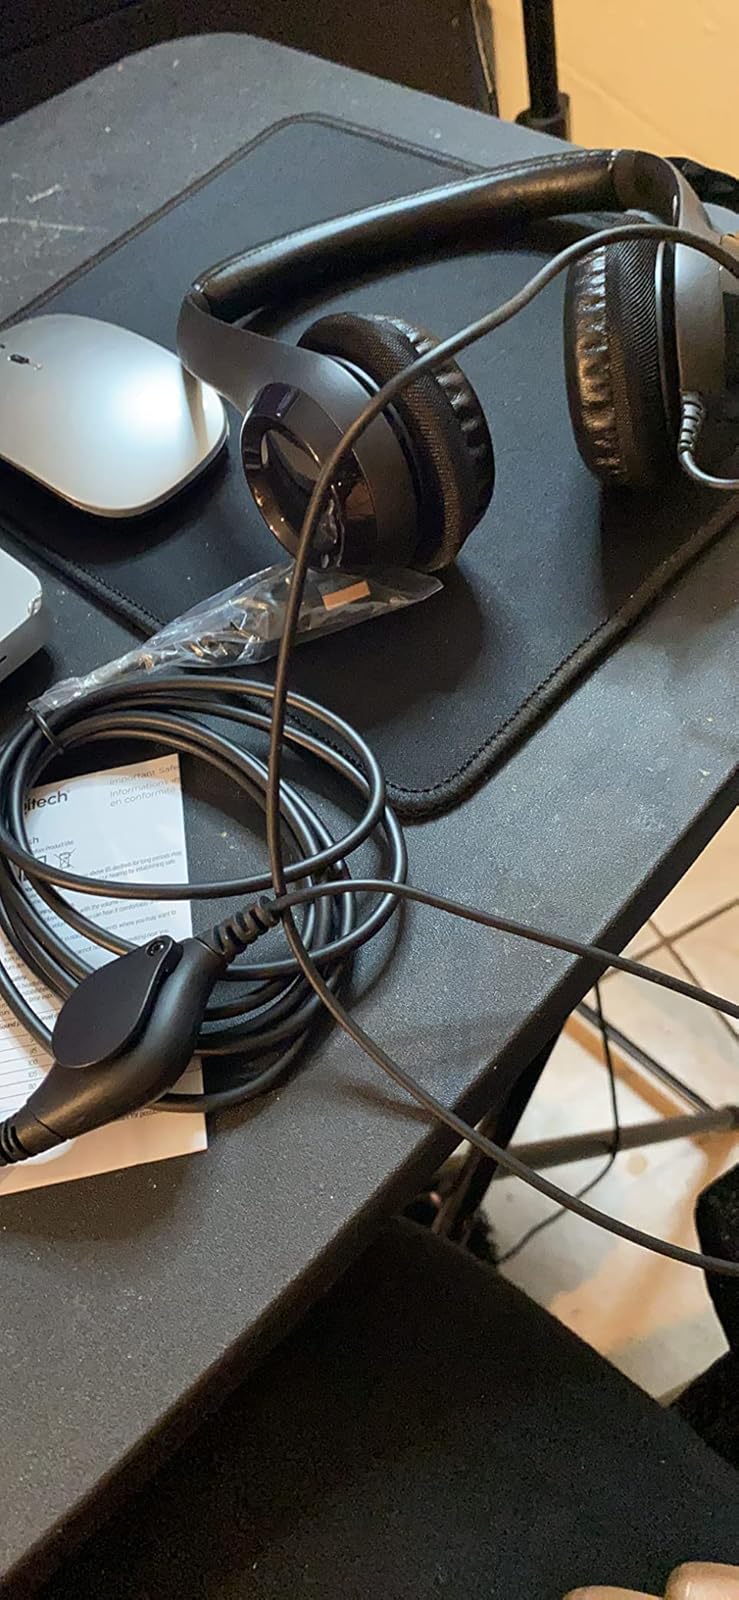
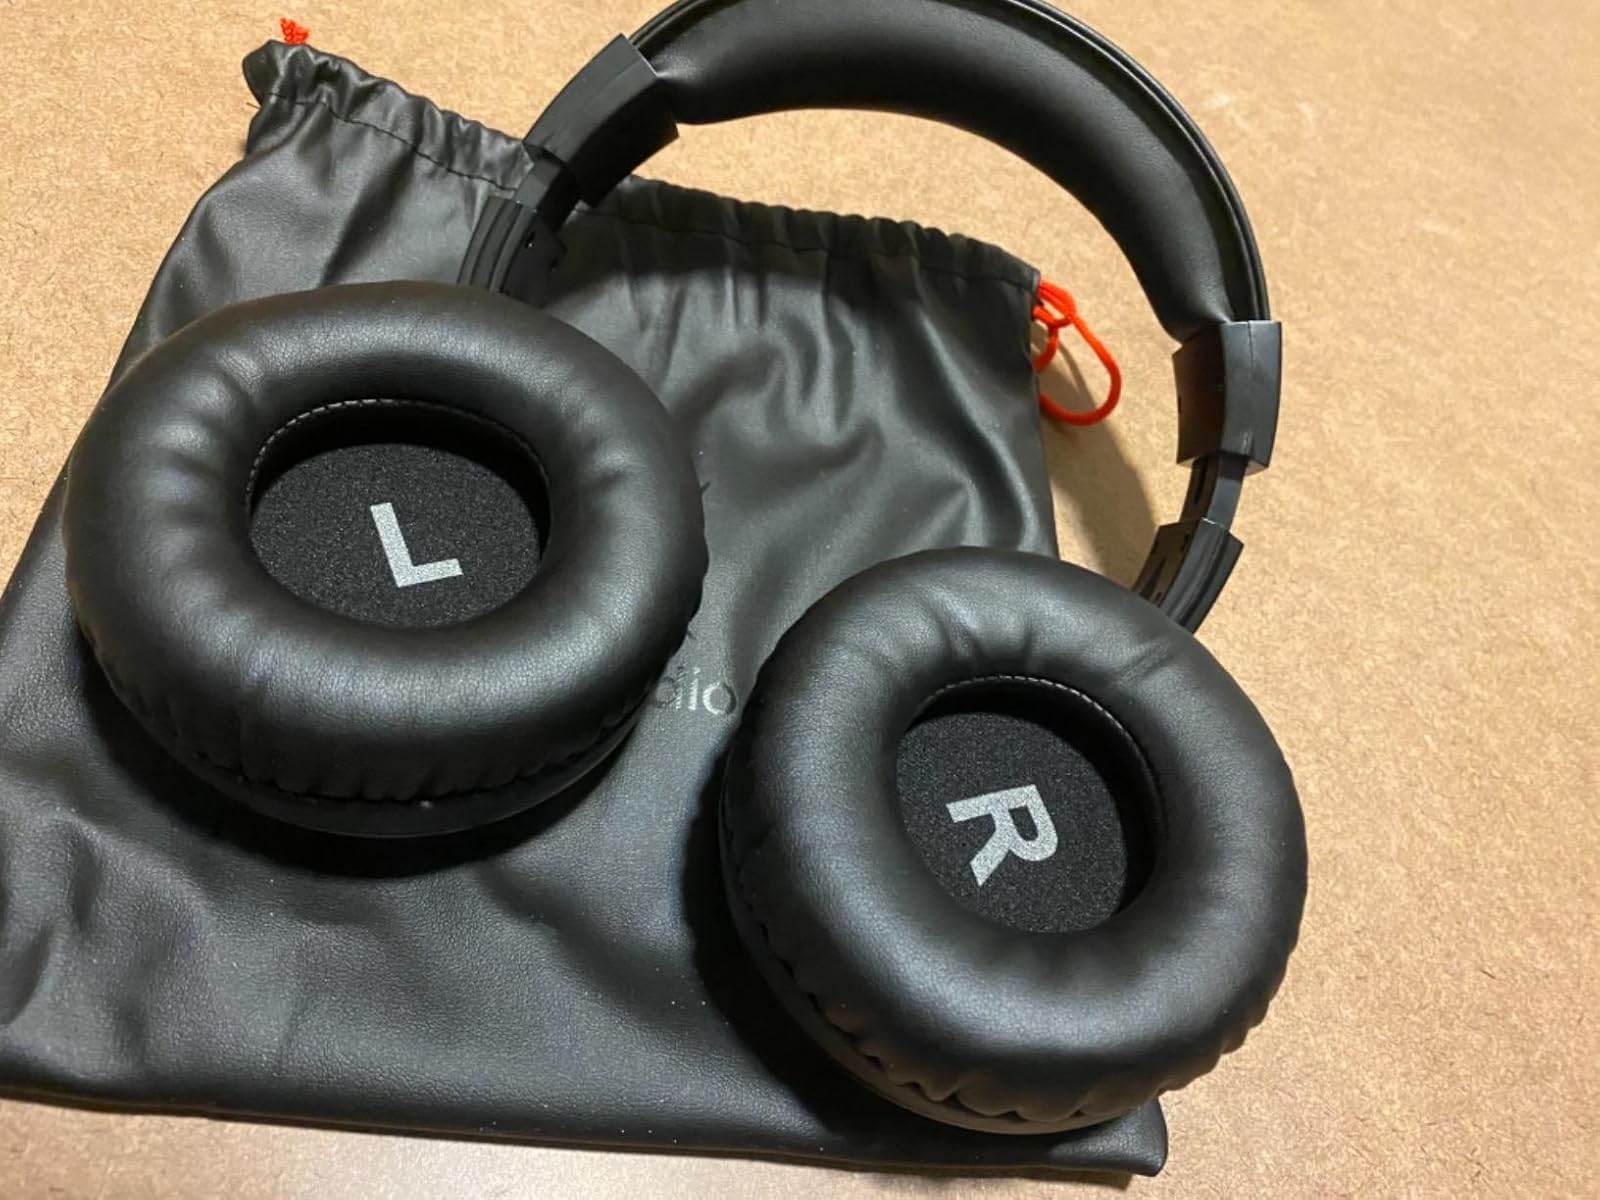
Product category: headphones
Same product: no